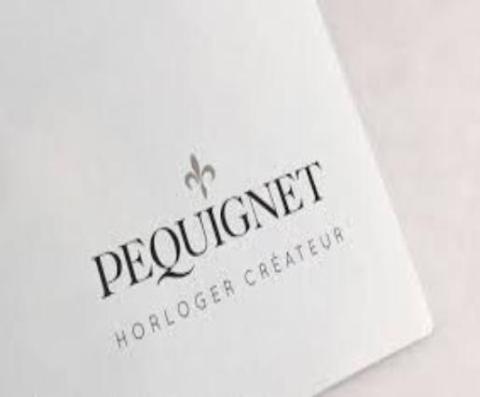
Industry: Clothes